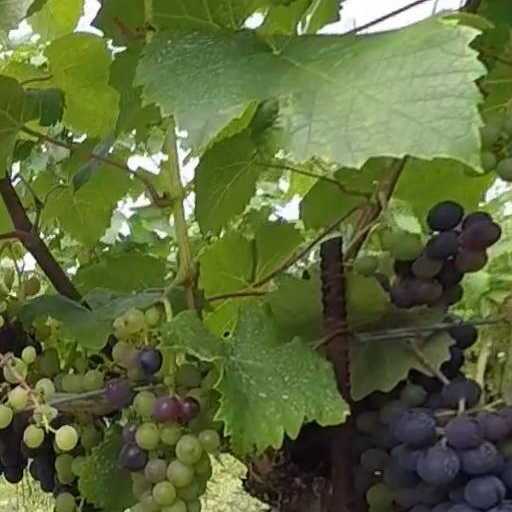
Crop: grape